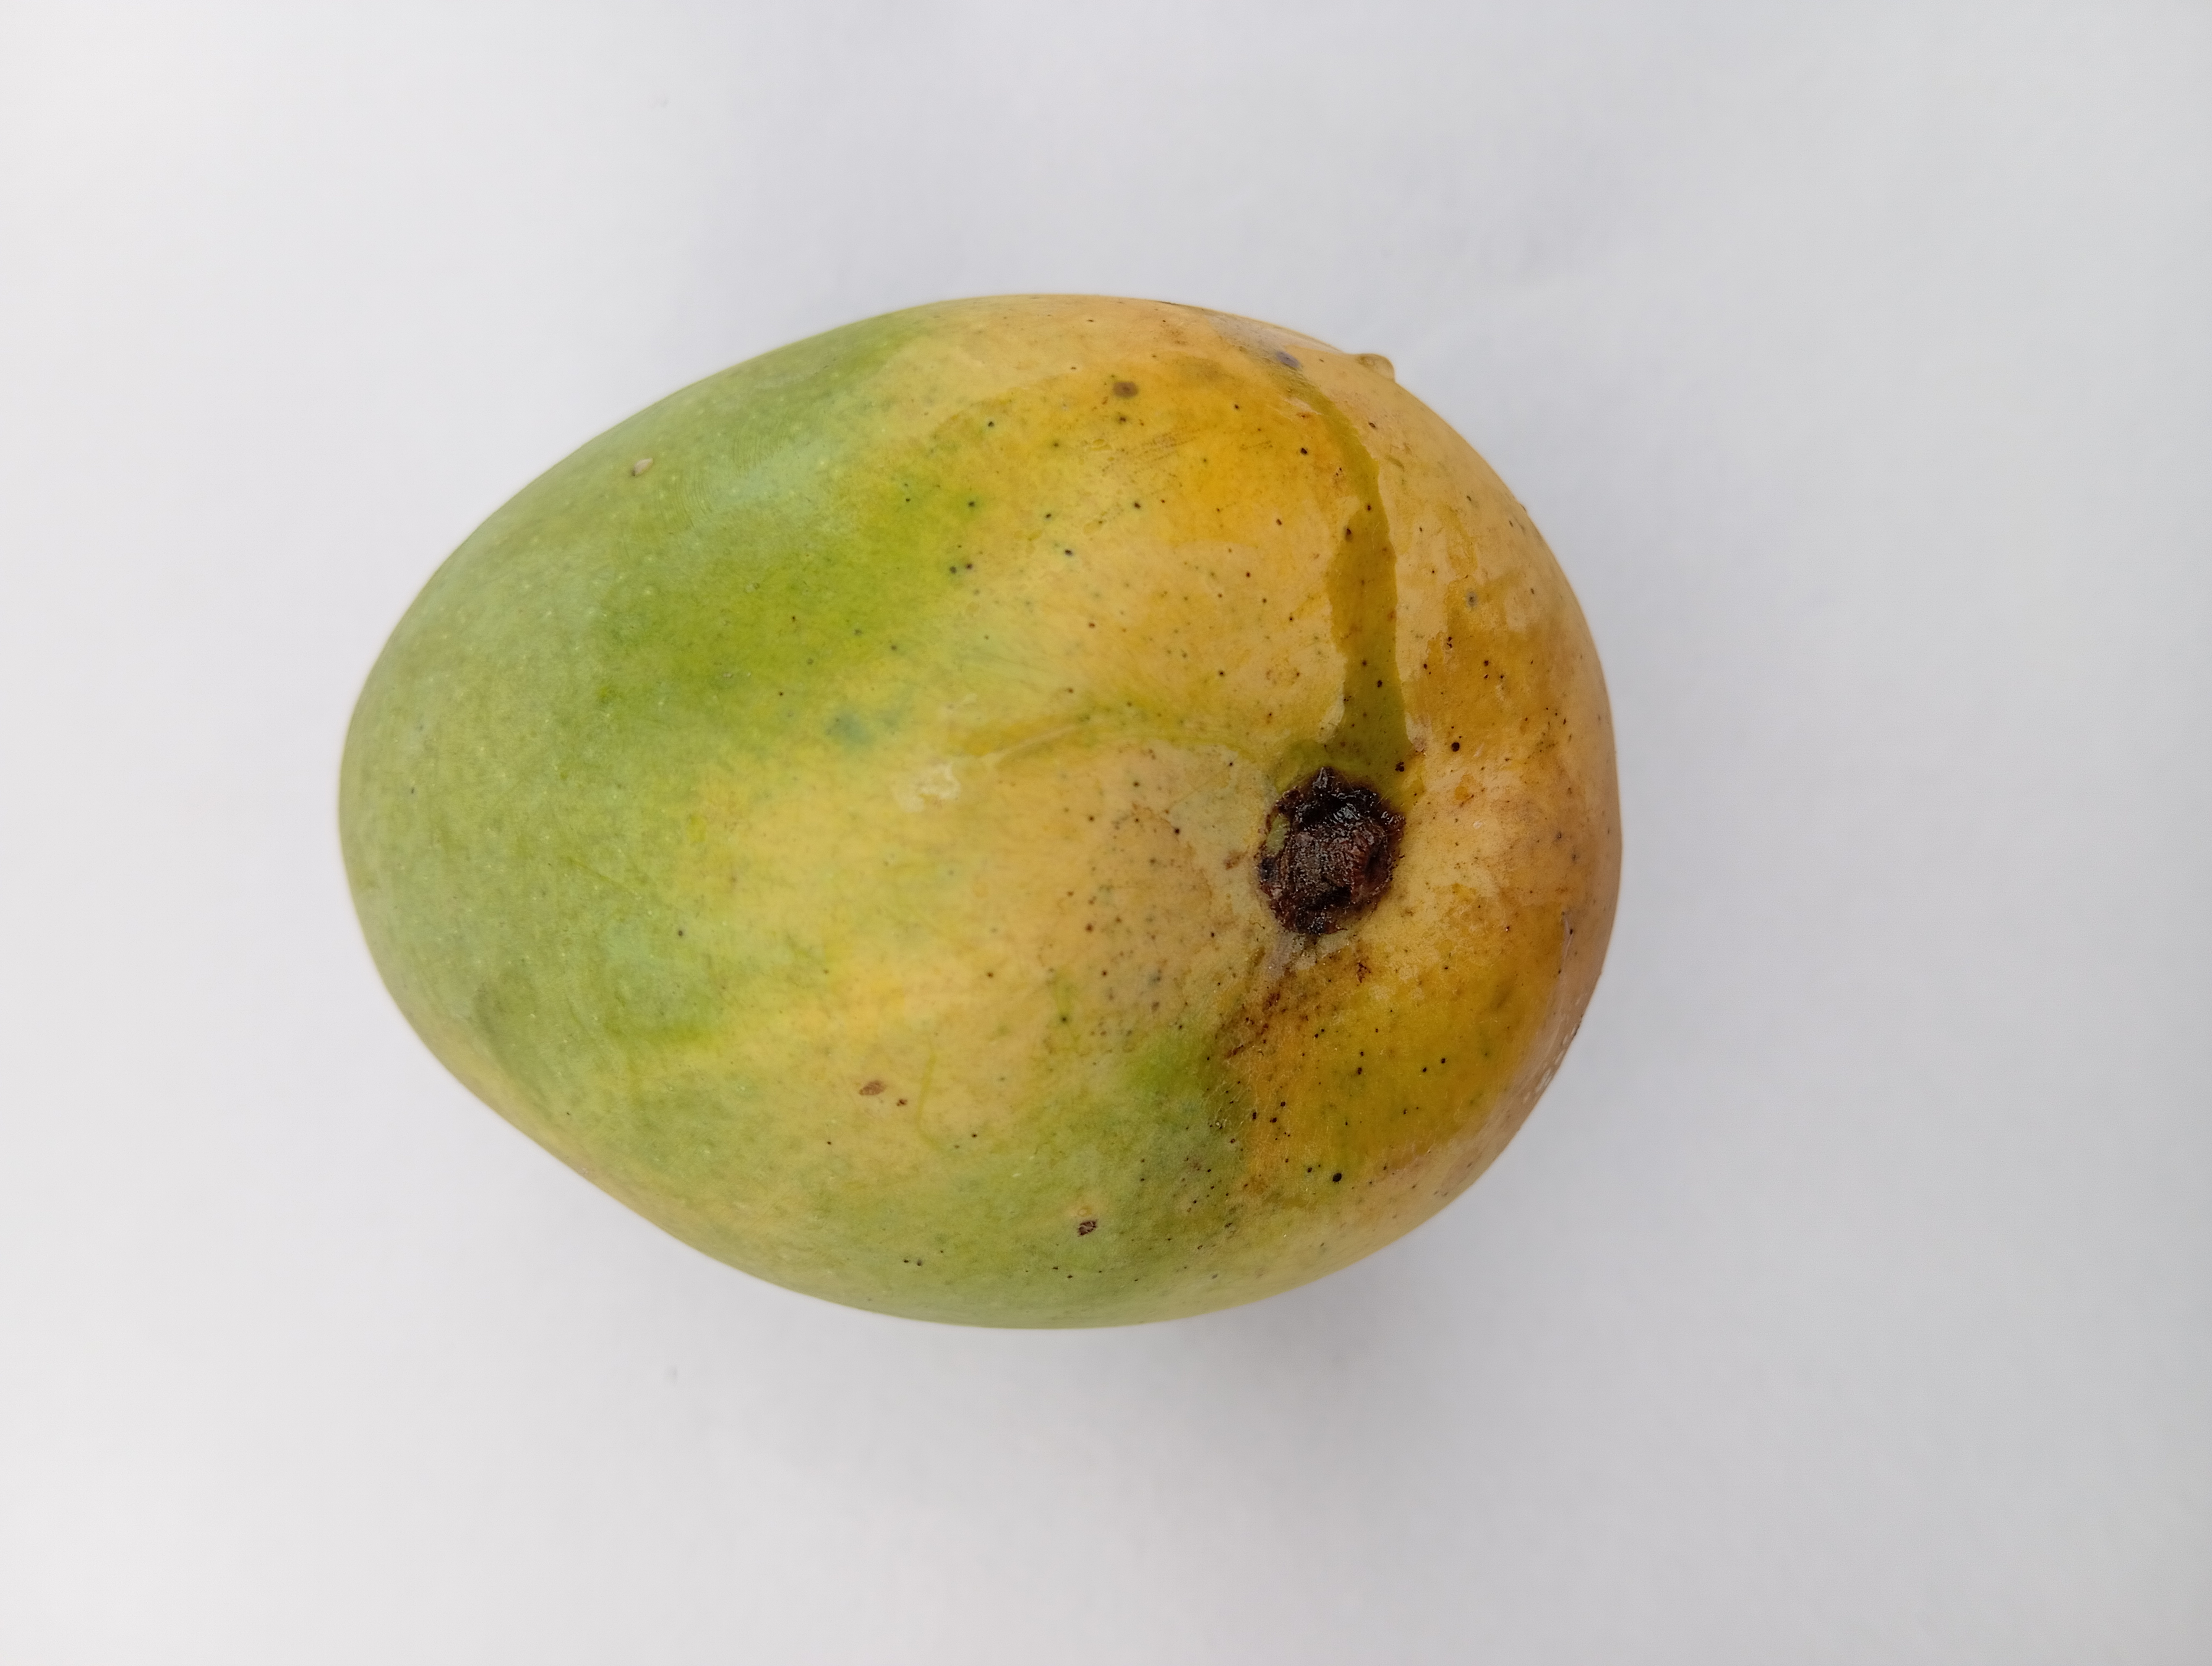
Mango variety: Sundari